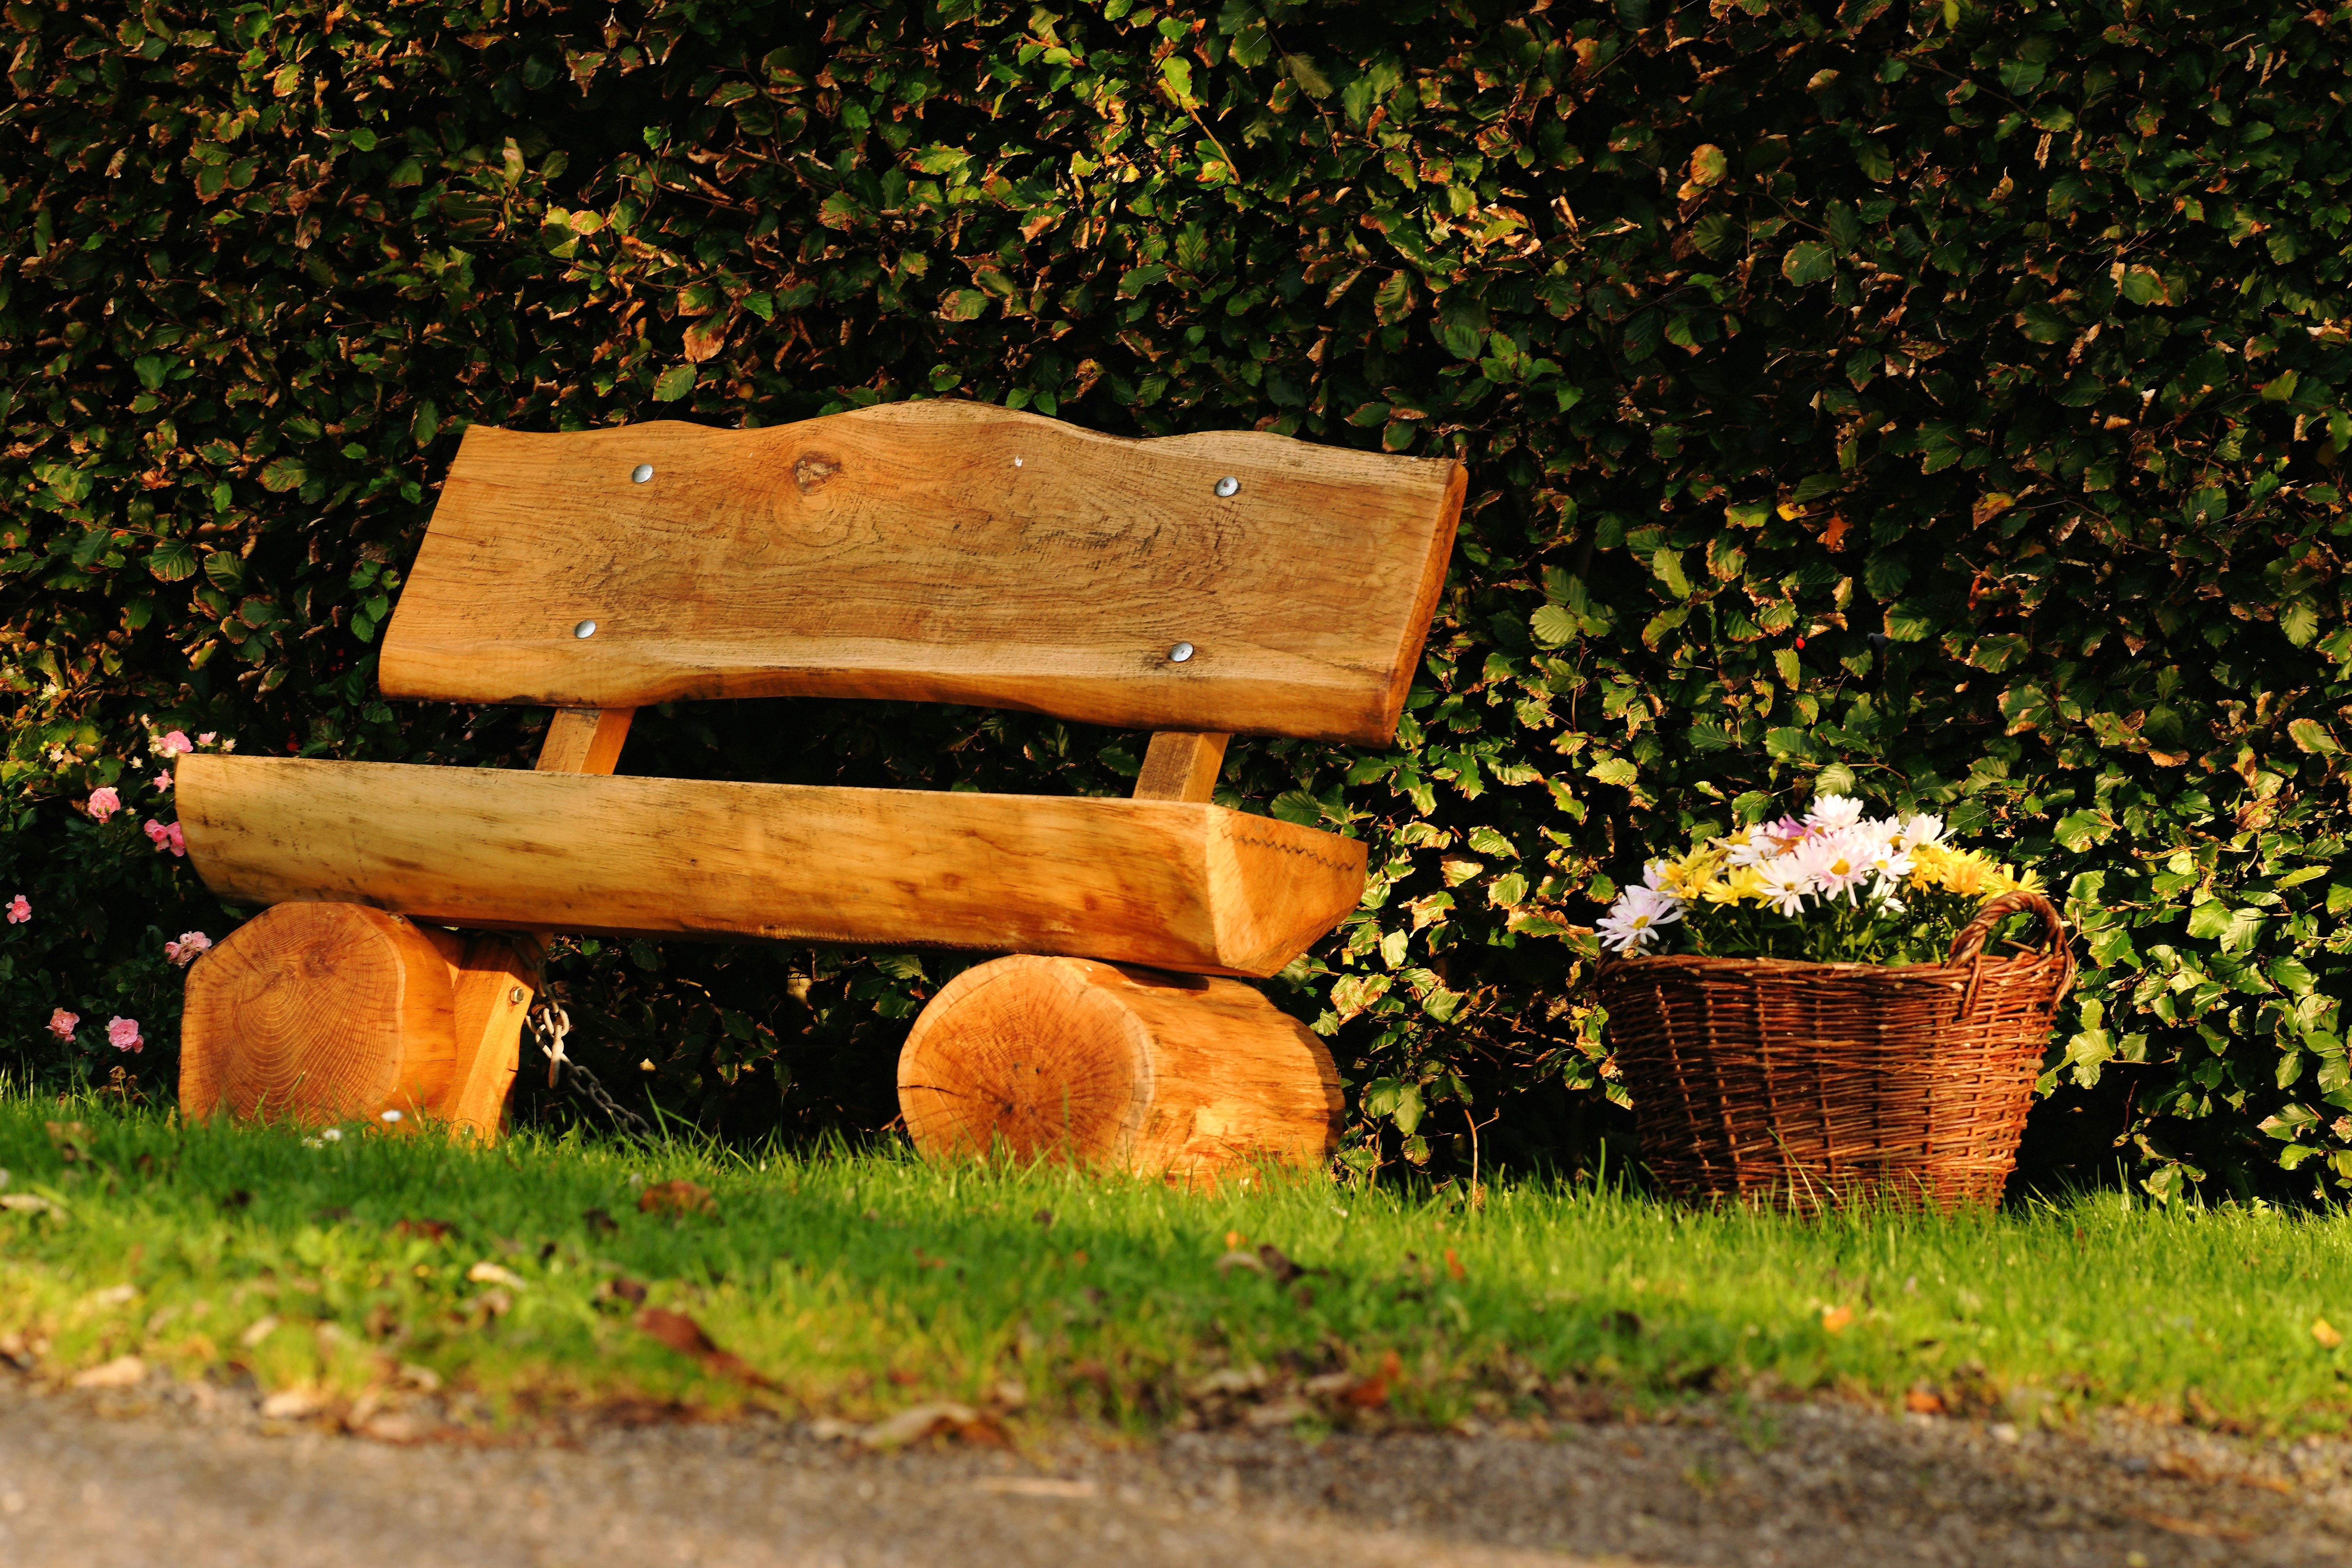
tree, grass, wood, bench, lawn, leaf, flower, seat, green, hike, autumn, backyard, rest, furniture, garden, season, motif, break, out, yard, click, country life, man made object, woody plant